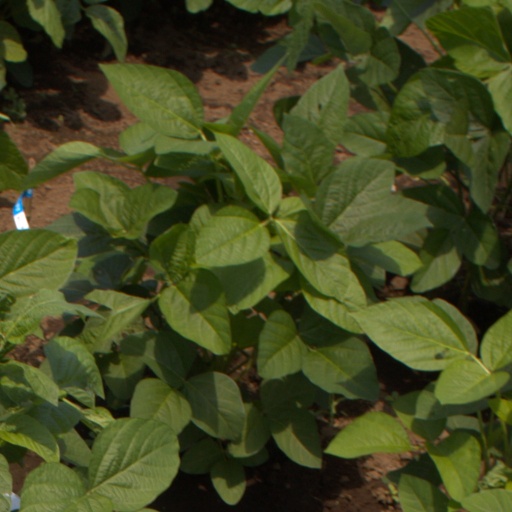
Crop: soybean